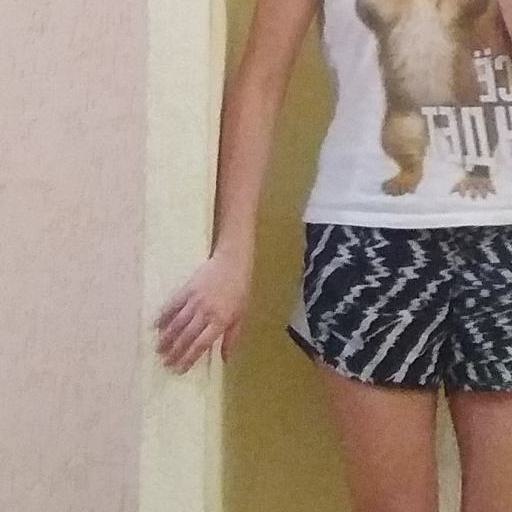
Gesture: no_gesture